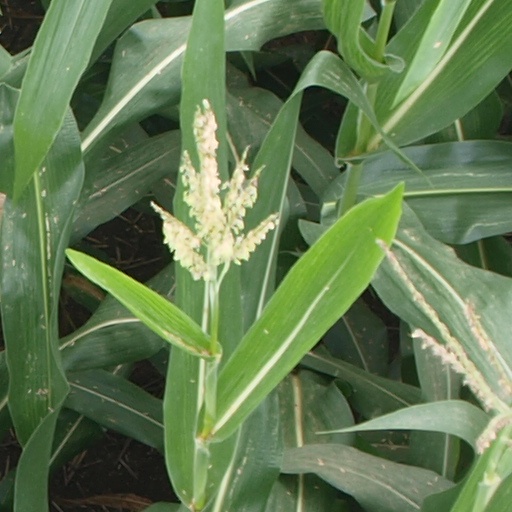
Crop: maize; corn